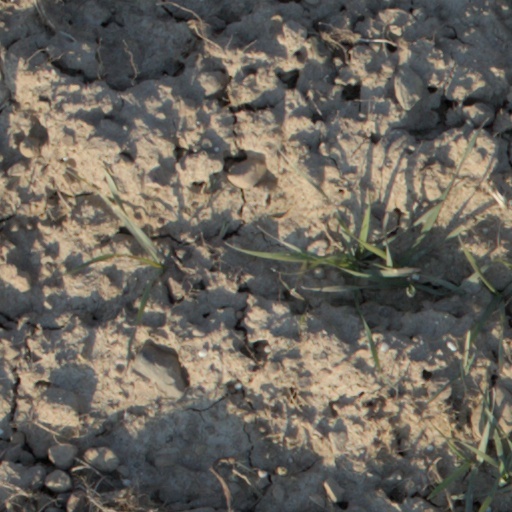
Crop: wheat